Cambridge University R.U.F.C.

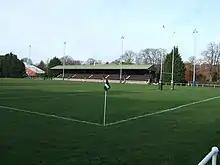
Cambridge rugby ground

The CURUFC Stadium and Training Grounds are located in West Cambridge, close to Selwyn College's Cripps Court and St Catharine's College's St Chad building. The ground first appears on maps in 1904 and the historic stadium features several buildings dating to the early 19th and 20th centuries. A large red lion, a symbol of the University of Cambridge and the crest of the rugby club, stands guard beside the stadium. The lion statue was removed in 1999 from the Lion Yard shopping arcade. The facilities are partially maintained by Cantab Asset Management. The stadium, built in the 19th century, is undersized and is often over capacity during matches, leading to calls for an expansion and redevelopment project. In addition to the Grange Road Site, the club practises on various college and university fields around Cambridge and Grantchester.